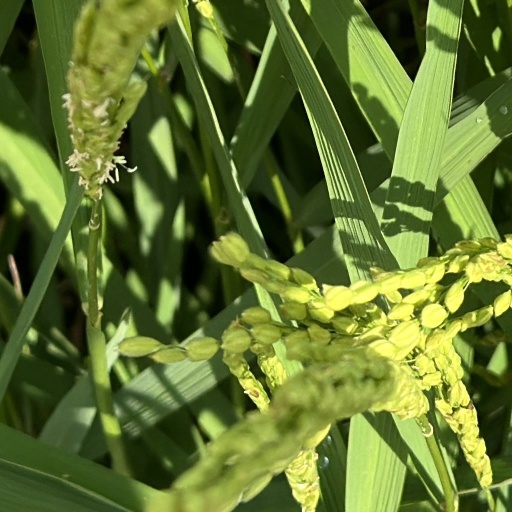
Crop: rice